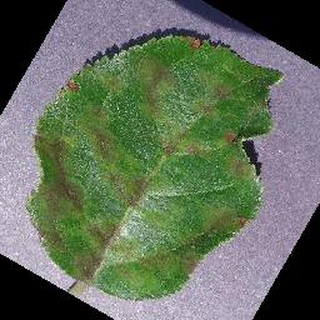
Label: apple_apple_scab